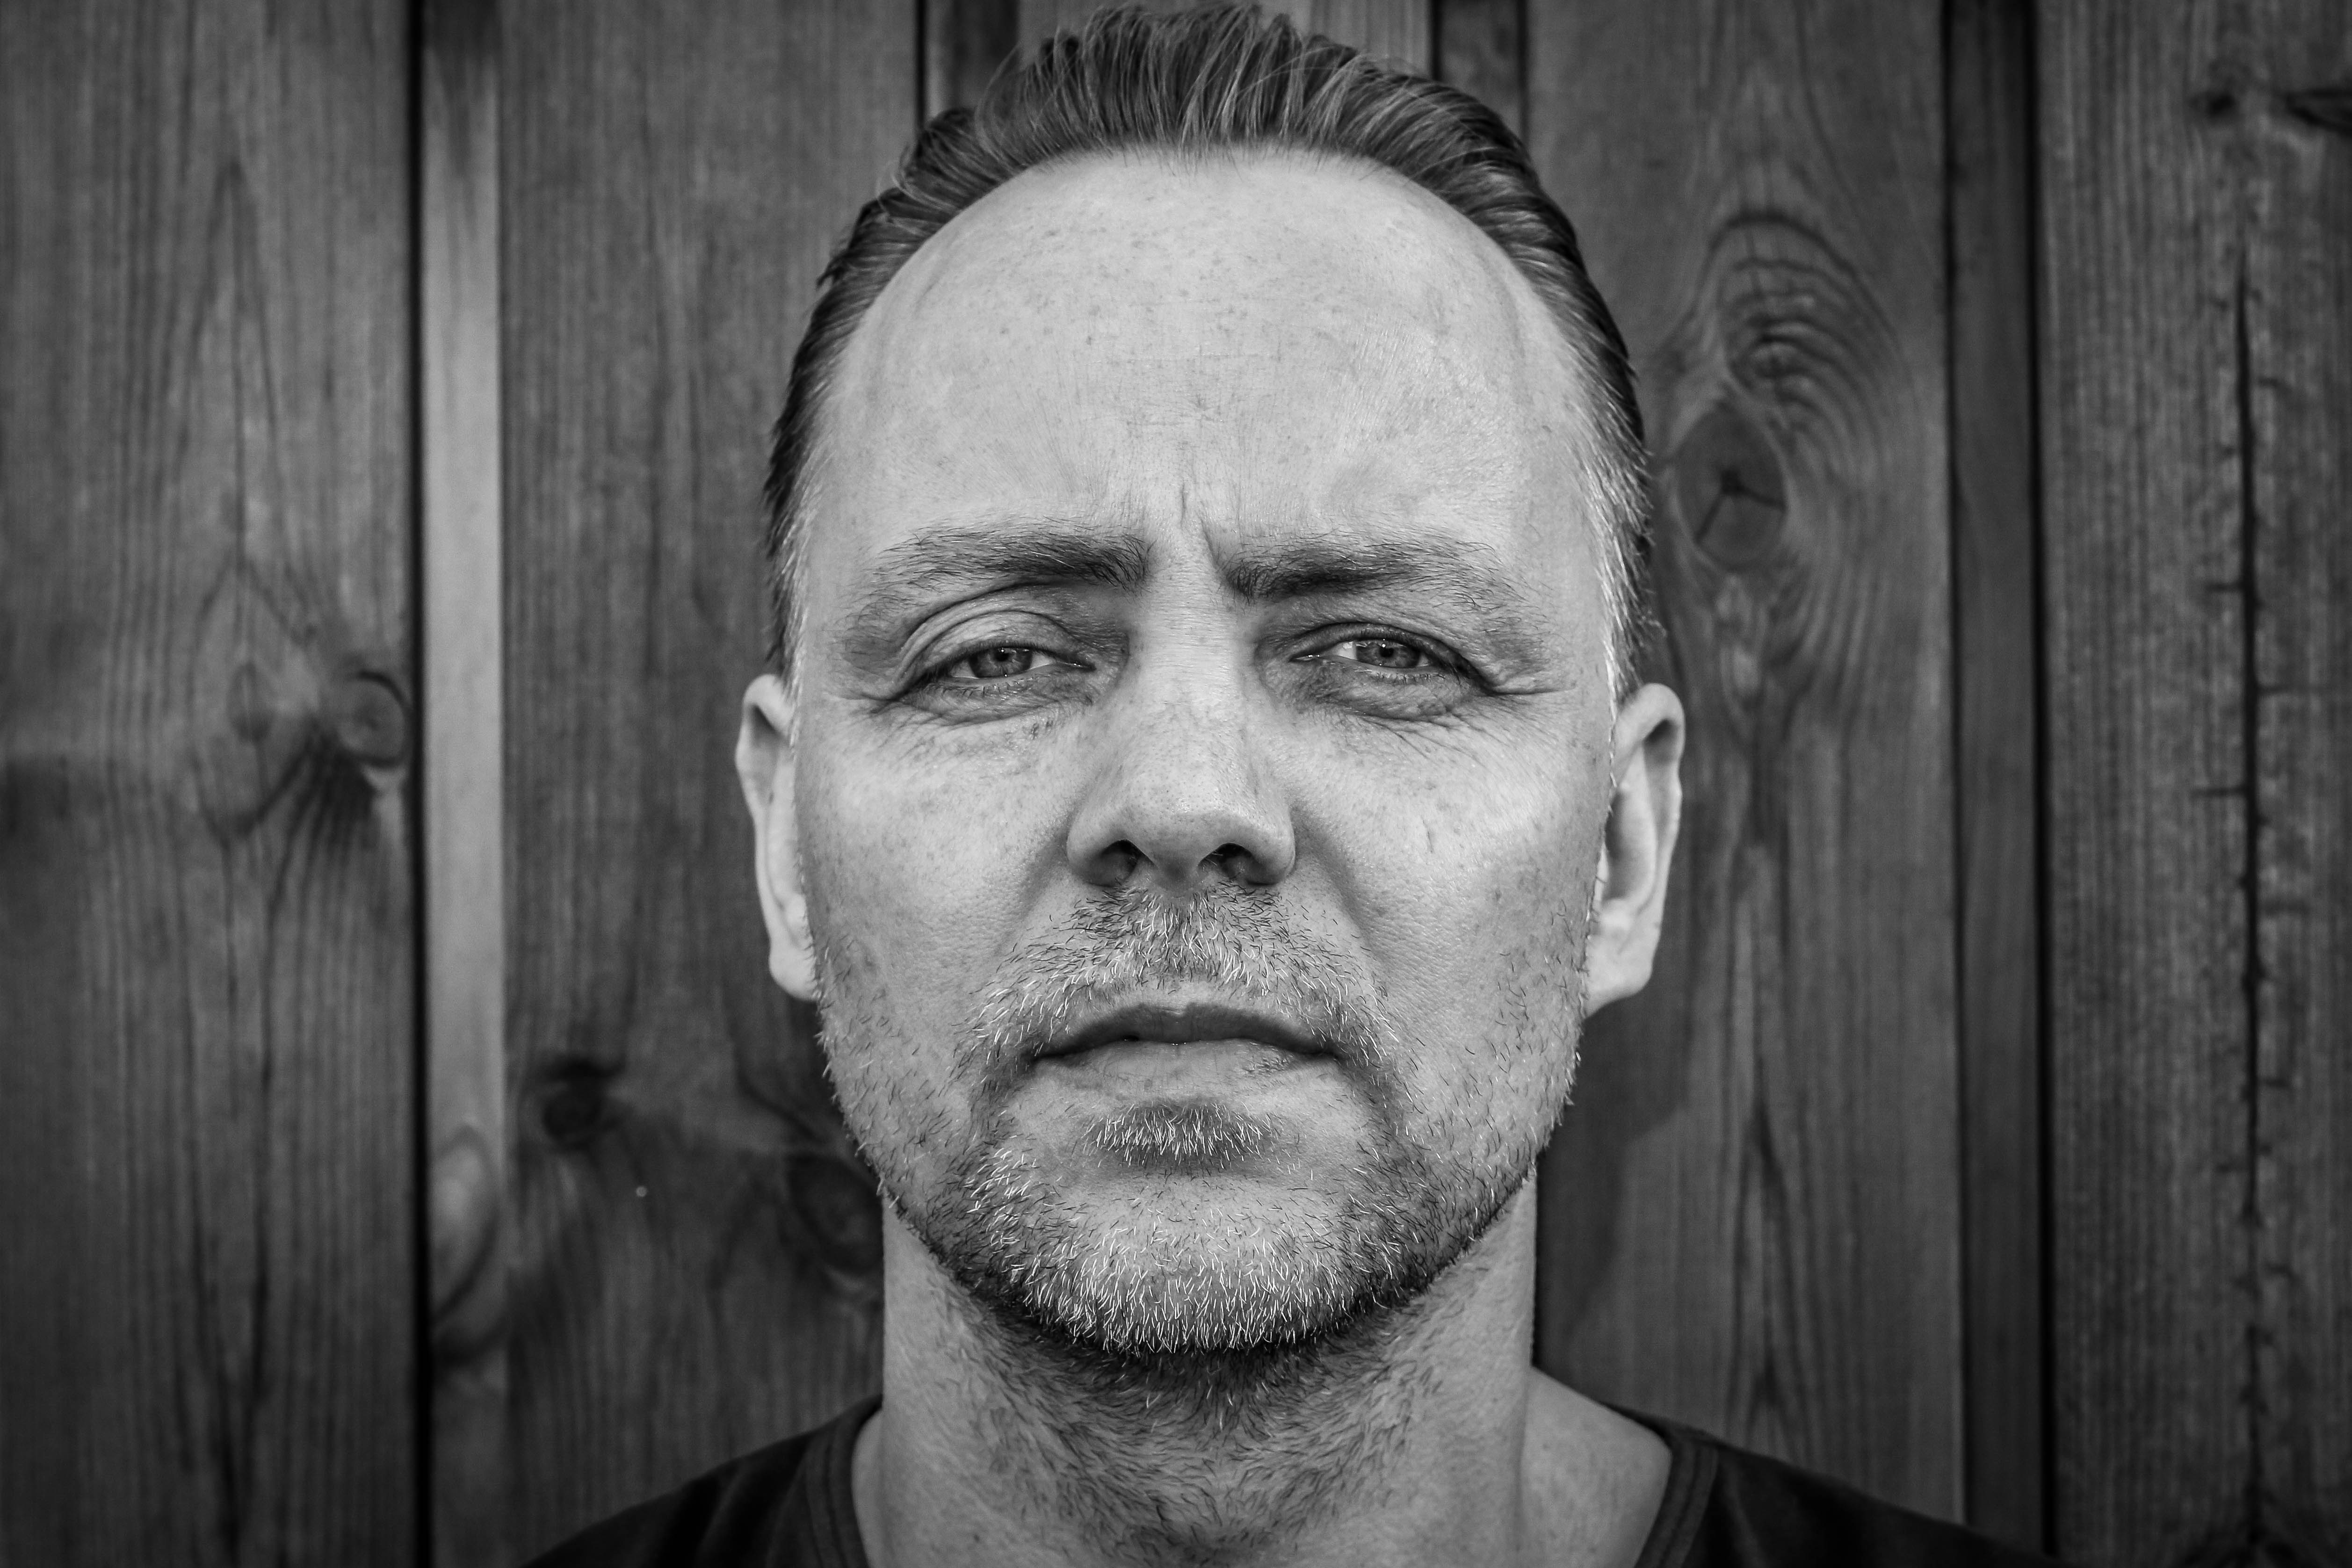
man, person, black and white, people, white, photography, male, portrait, clothing, writer, black, monochrome, facial expression, face, men, head, elderly, leader, adult, monochrome photography, unshaven, portrait photography, film noir, facial hair